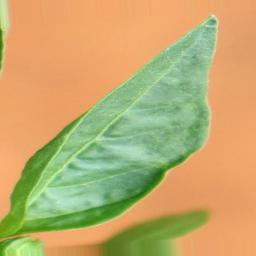
Label: mites_and_trips